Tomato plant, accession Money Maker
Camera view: horizontal (90 deg, fisheye); turntable rotation: 120 degrees
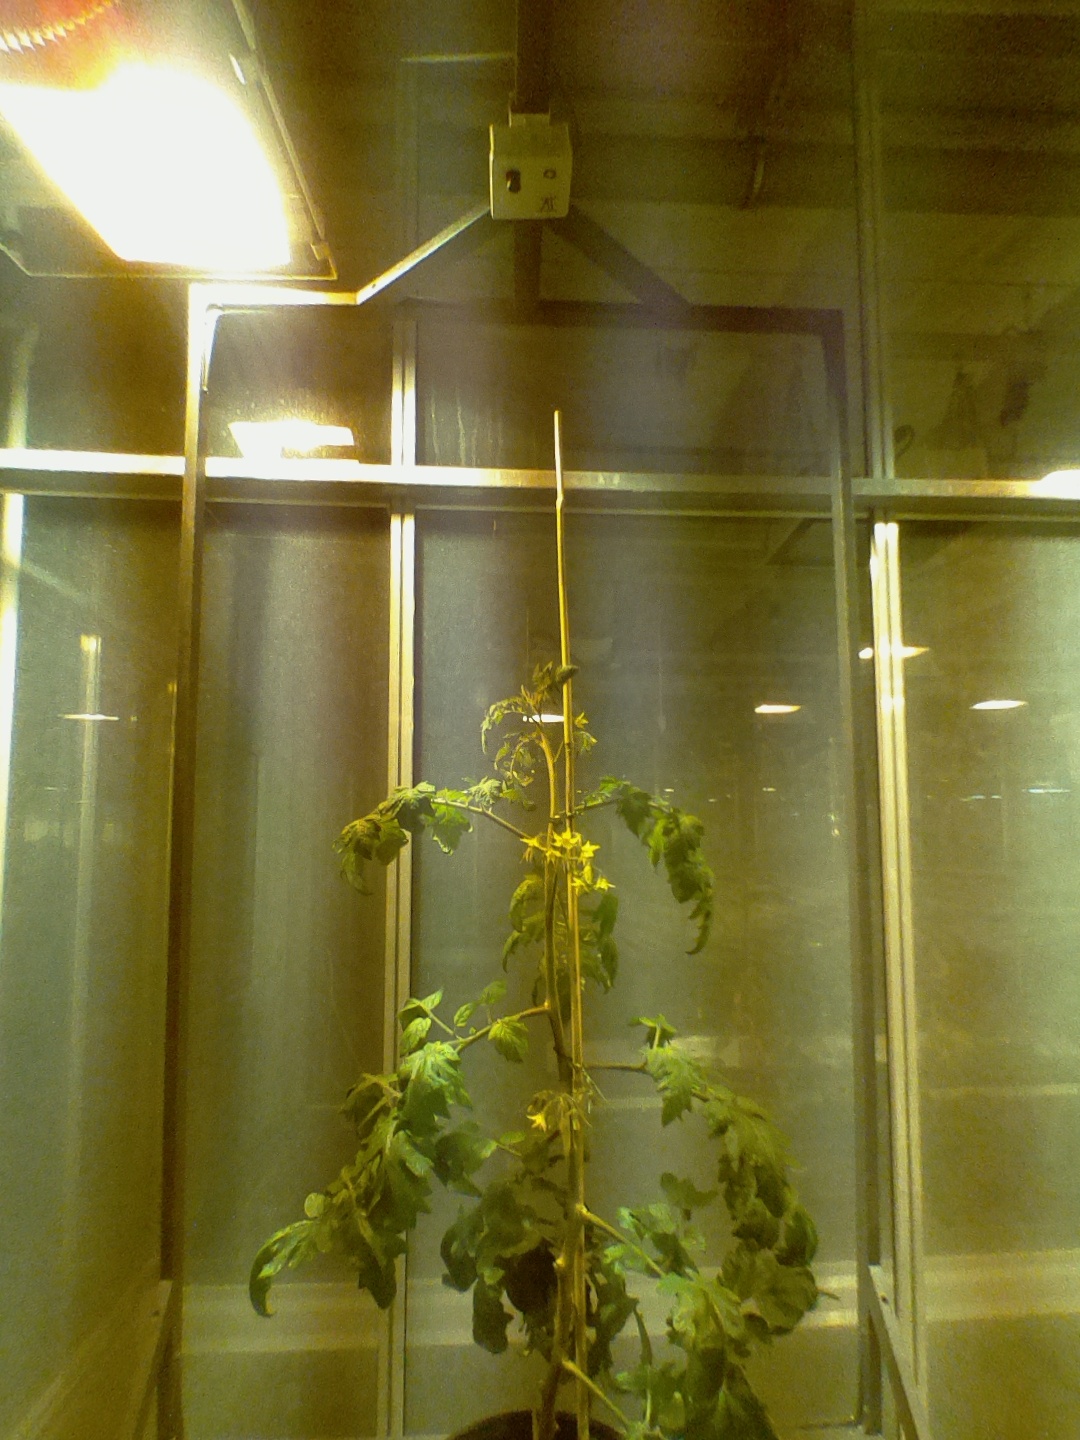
BBCH growth stage 70: Fruits at the main stem or branches visibles